Austral Islands

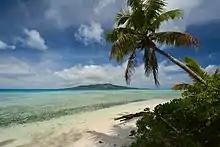
Tubuai, Austral Islands.

The islands of Maria and Marotiri are not suitable for sustained habitation. Several of the islands have uninhabited islets or rocks off their coastlines.